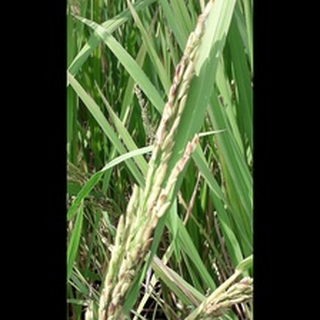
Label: diseased_rice